Alexander James (wrestler)

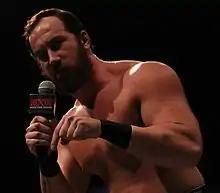
James in 2020

Alexander James Winkler is an American professional wrestler, better known by his ring name Alexander James. He is signed to WWE, where he works as a coach at the WWE Performance Center and also serves as a producer for their NXT brand. He is best known for his tenures with Combat Zone Wrestling, Westside Xtreme Wrestling (wXw) and most recently NJPW Strong.